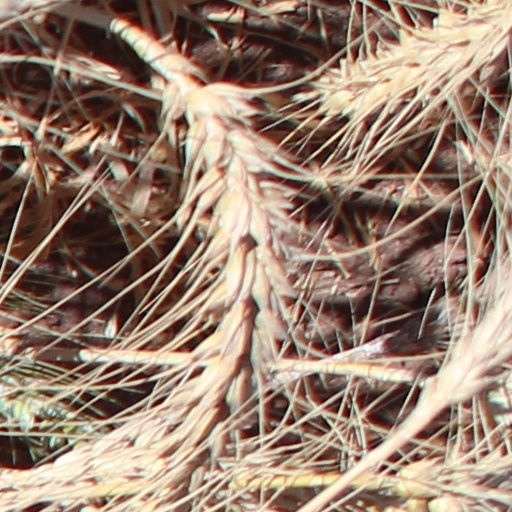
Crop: wheat